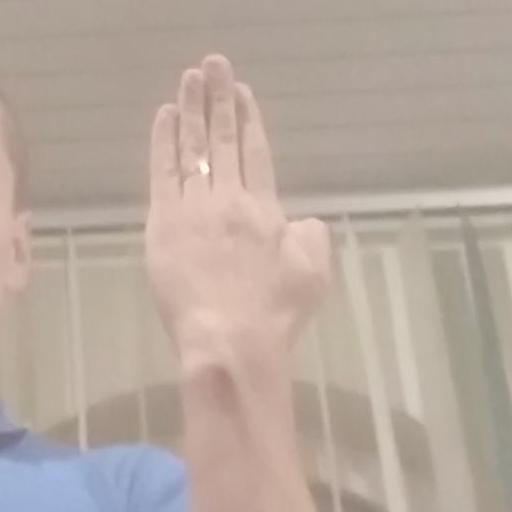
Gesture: stop_inverted